Maternal healthcare in Texas

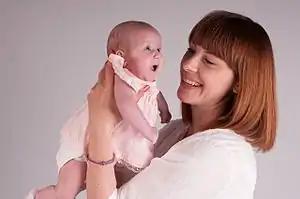

Maternal healthcare in Texas refers to the provision of family planning services, abortion options, pregnancy-related services, and physical and mental well-being care for women during the prenatal and postpartum periods. The provision of maternal health services in each state can prevent and reduce the incidence of maternal morbidity and mortality and fetal death.